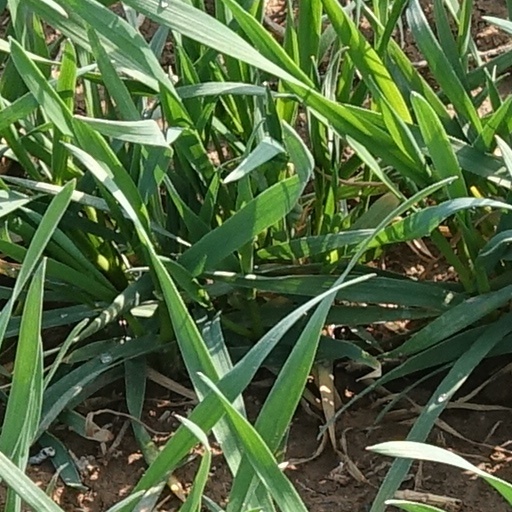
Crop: wheat